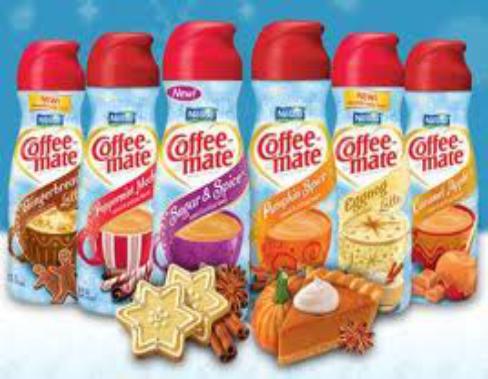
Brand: Coffee-Mate
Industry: Food